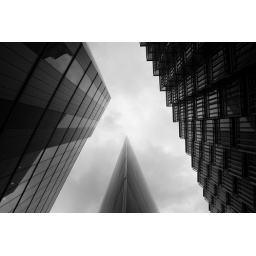
This is a new office complex near tower bridge on south bank in London. Explored! Thanks